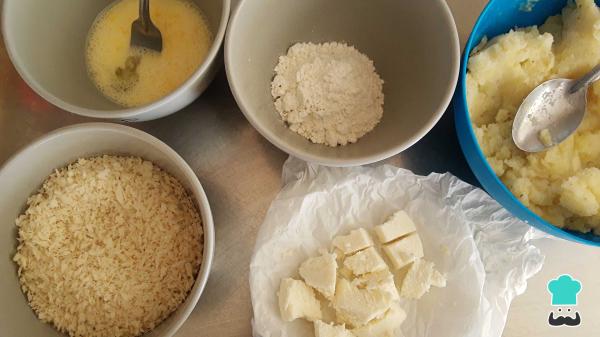
Para armar las croquetas de papa rellenas prepara todos los ingredientes en un recipiente y mezcla los huevos con la leche. Además, para el relleno debes cortar cubos de queso. Finalmente, prepara un plato con harina y otro con pan molido.